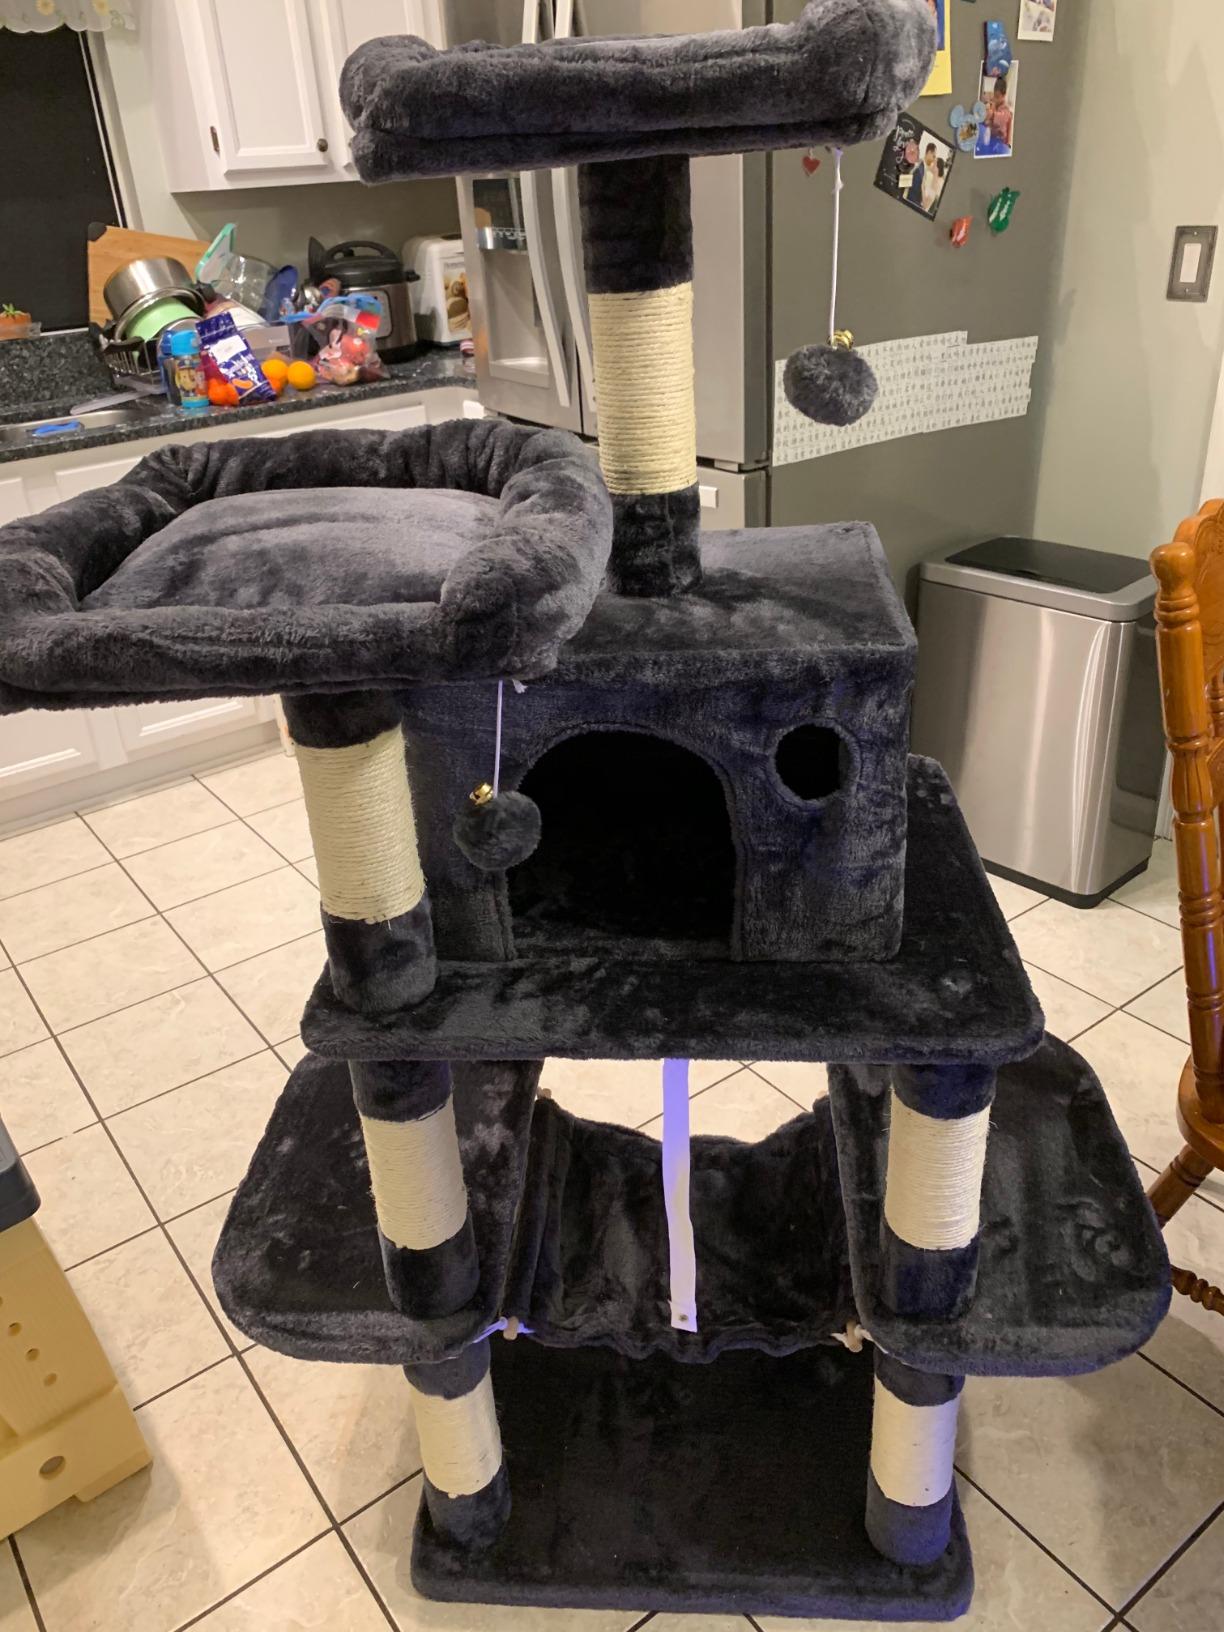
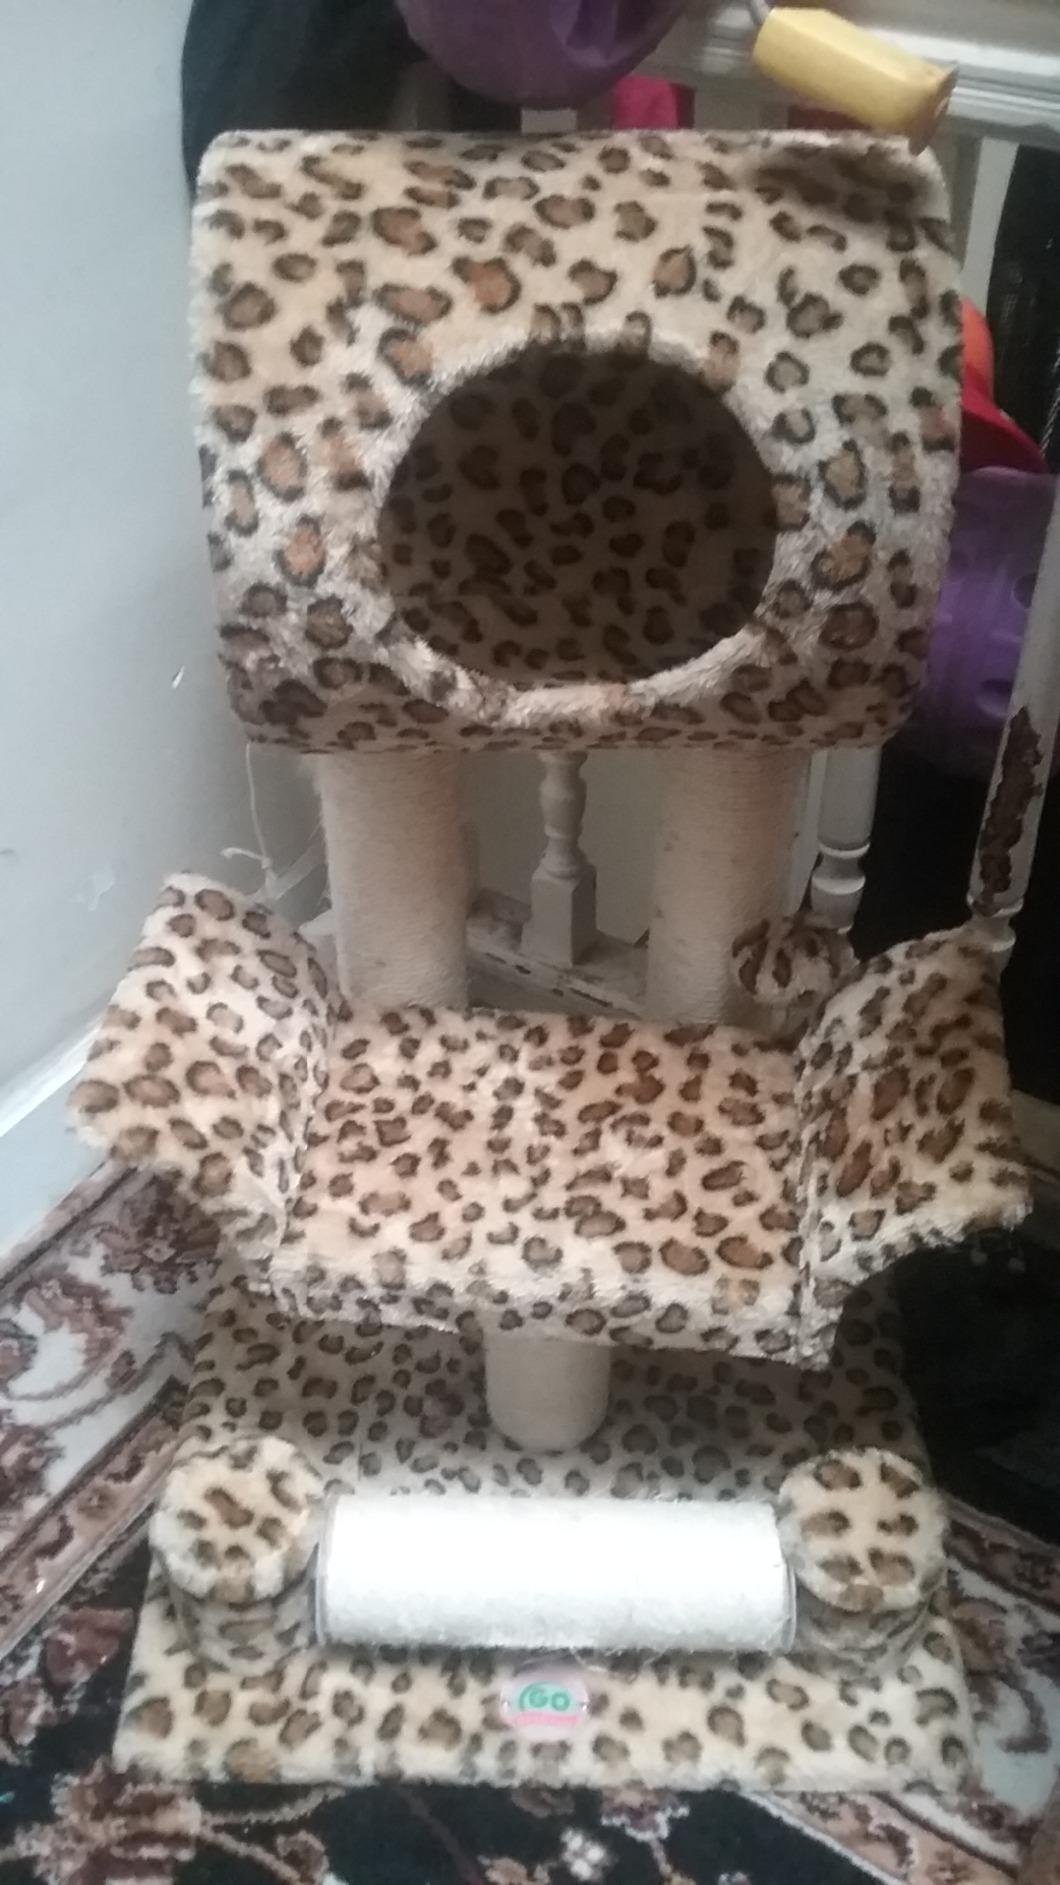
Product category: items_cat tree
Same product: no